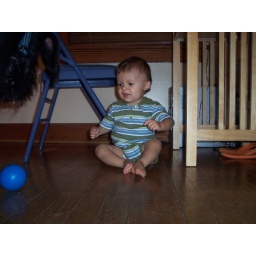
Luka sitting by the computer